Lithium

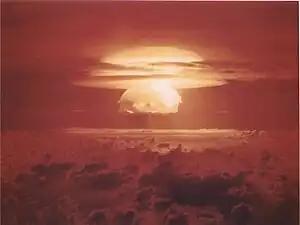
Lithium deuteride was used as fuel in the Castle Bravo nuclear device.

Metallic lithium and its complex hydrides, such as lithium aluminium hydride (LiAlH), are used as high-energy additives to rocket propellants. LiAlH can also be used by itself as a solid fuel.